Henry O'Malley

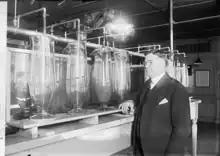
Commissioner O'Malley inspects a United States Bureau of Fisheries fish hatchery on May 10, 1923.

On May 13, 1922, President Warren G. Harding appointed O'Malley United States Commissioner of Fish and Fisheries, in which capacity O'Malley oversaw the BOF; Harding chose him from among over 20 applicants for the position. An experienced fish culturist and an advocate of fisheries science and related scientific research, O'Malley brought a deep understanding and appreciation of the BOF and its efforts to the commissioner's position, which he assumed on May 17, 1922. The BOF saw great expansion in its work in fish culture, science, technology, and statistics during his tenure, including a "five-year plan" for the construction of BOF facilities that led to a notable increase in the number of BOF fish hatcheries. He gained national prominence for his work in protecting the American fishing industry and the spawning grounds of fish.